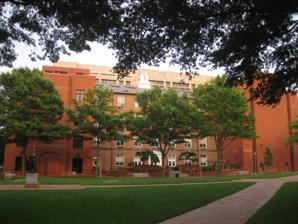
Building: Stockton Hall
Country: United States of America
Year built: 1926
This article is about the building in Washington D.C.. For the building in York, England, see Stockton Hall, York . United States historic place Stockton Hall U.S. National Register of Historic Places Stockton Hall is flanked by two post modern classroom buildings. Location 720 20th St., NW Washington, D.C. Coordinates 38°53′57″N 77°2′43″W / 38.89917°N 77.04528°W / 38.89917; -77.04528 Area less than one acre Built 1926 Architect Albert L. Harris & Arthur B. Heaton Architectural style Colonial Revival NRHP reference No. 90001546 Added to NRHP September 13, 1991 Stockton Hall is a building on the campus of George Washington University in Washington, D.C. It was listed on the District of Columbia Inventory of Historic Sites in 1987 and on the National Register of Historic Places in 1991. History The building was designed by Albert L. Harris and Arthur B. Heaton in the Colonial Revival style and completed in 1926.  Wardman Construction Company built the structure.  It was the second building built on the Foggy Bottom campus after Corcoran Hall . The structure is named after Charles Herbert Stockton , a Rear Admiral in the United States Navy who served as the GW President from 1910 to 1918.  It serves the George Washington University Law School . Architecture Stockton Hall is a concrete and steel frame structure covered in red brick and sandstone .  A cupola is featured in the center of the roof.  It is similar in style to Corcoran Hall, across University Yard to the west. It rises four-stories from the ground.  The building is flanked by two classroom buildings that were built in the post modern style. See also H.B. Burns Memorial Building Fulbright Hall Madison Hall Munson Hall Jacqueline Bouvier Kennedy Onassis Hall Hattie M. Strong Residence Hall References